Surrogate's Courthouse

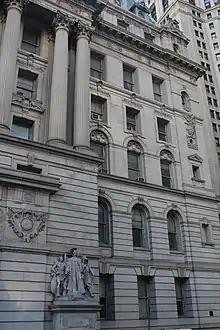
Windows on the eastern part of the facade along Chambers Street

The New York City Bar Association had advocated the construction of a new Hall of Records as early as 1889. A grand jury reported in March 1896 that the old Hall of Records was "unsafe and susceptible to destruction by fire". The New York City Department of Health reportedly "repeatedly condemned" conditions in the old building. In a November 1896 meeting of the New York City Board of Estimate, Ashbel P. Fitch, the New York City Comptroller, offered a resolution to create a committee to select a site for a new Hall of Records building. A coalition of lawyers, businesspeople, real estate developers, and property owners formed the next month to advocate for a new building. At the time, the city government preferred that new municipal buildings be erected in the area immediately outside City Hall Park, instead of inside the park, as the old Hall of Records had been.